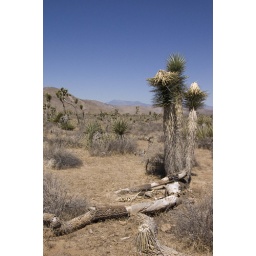
More Joshua trees and a snow-covered mountain in the distance